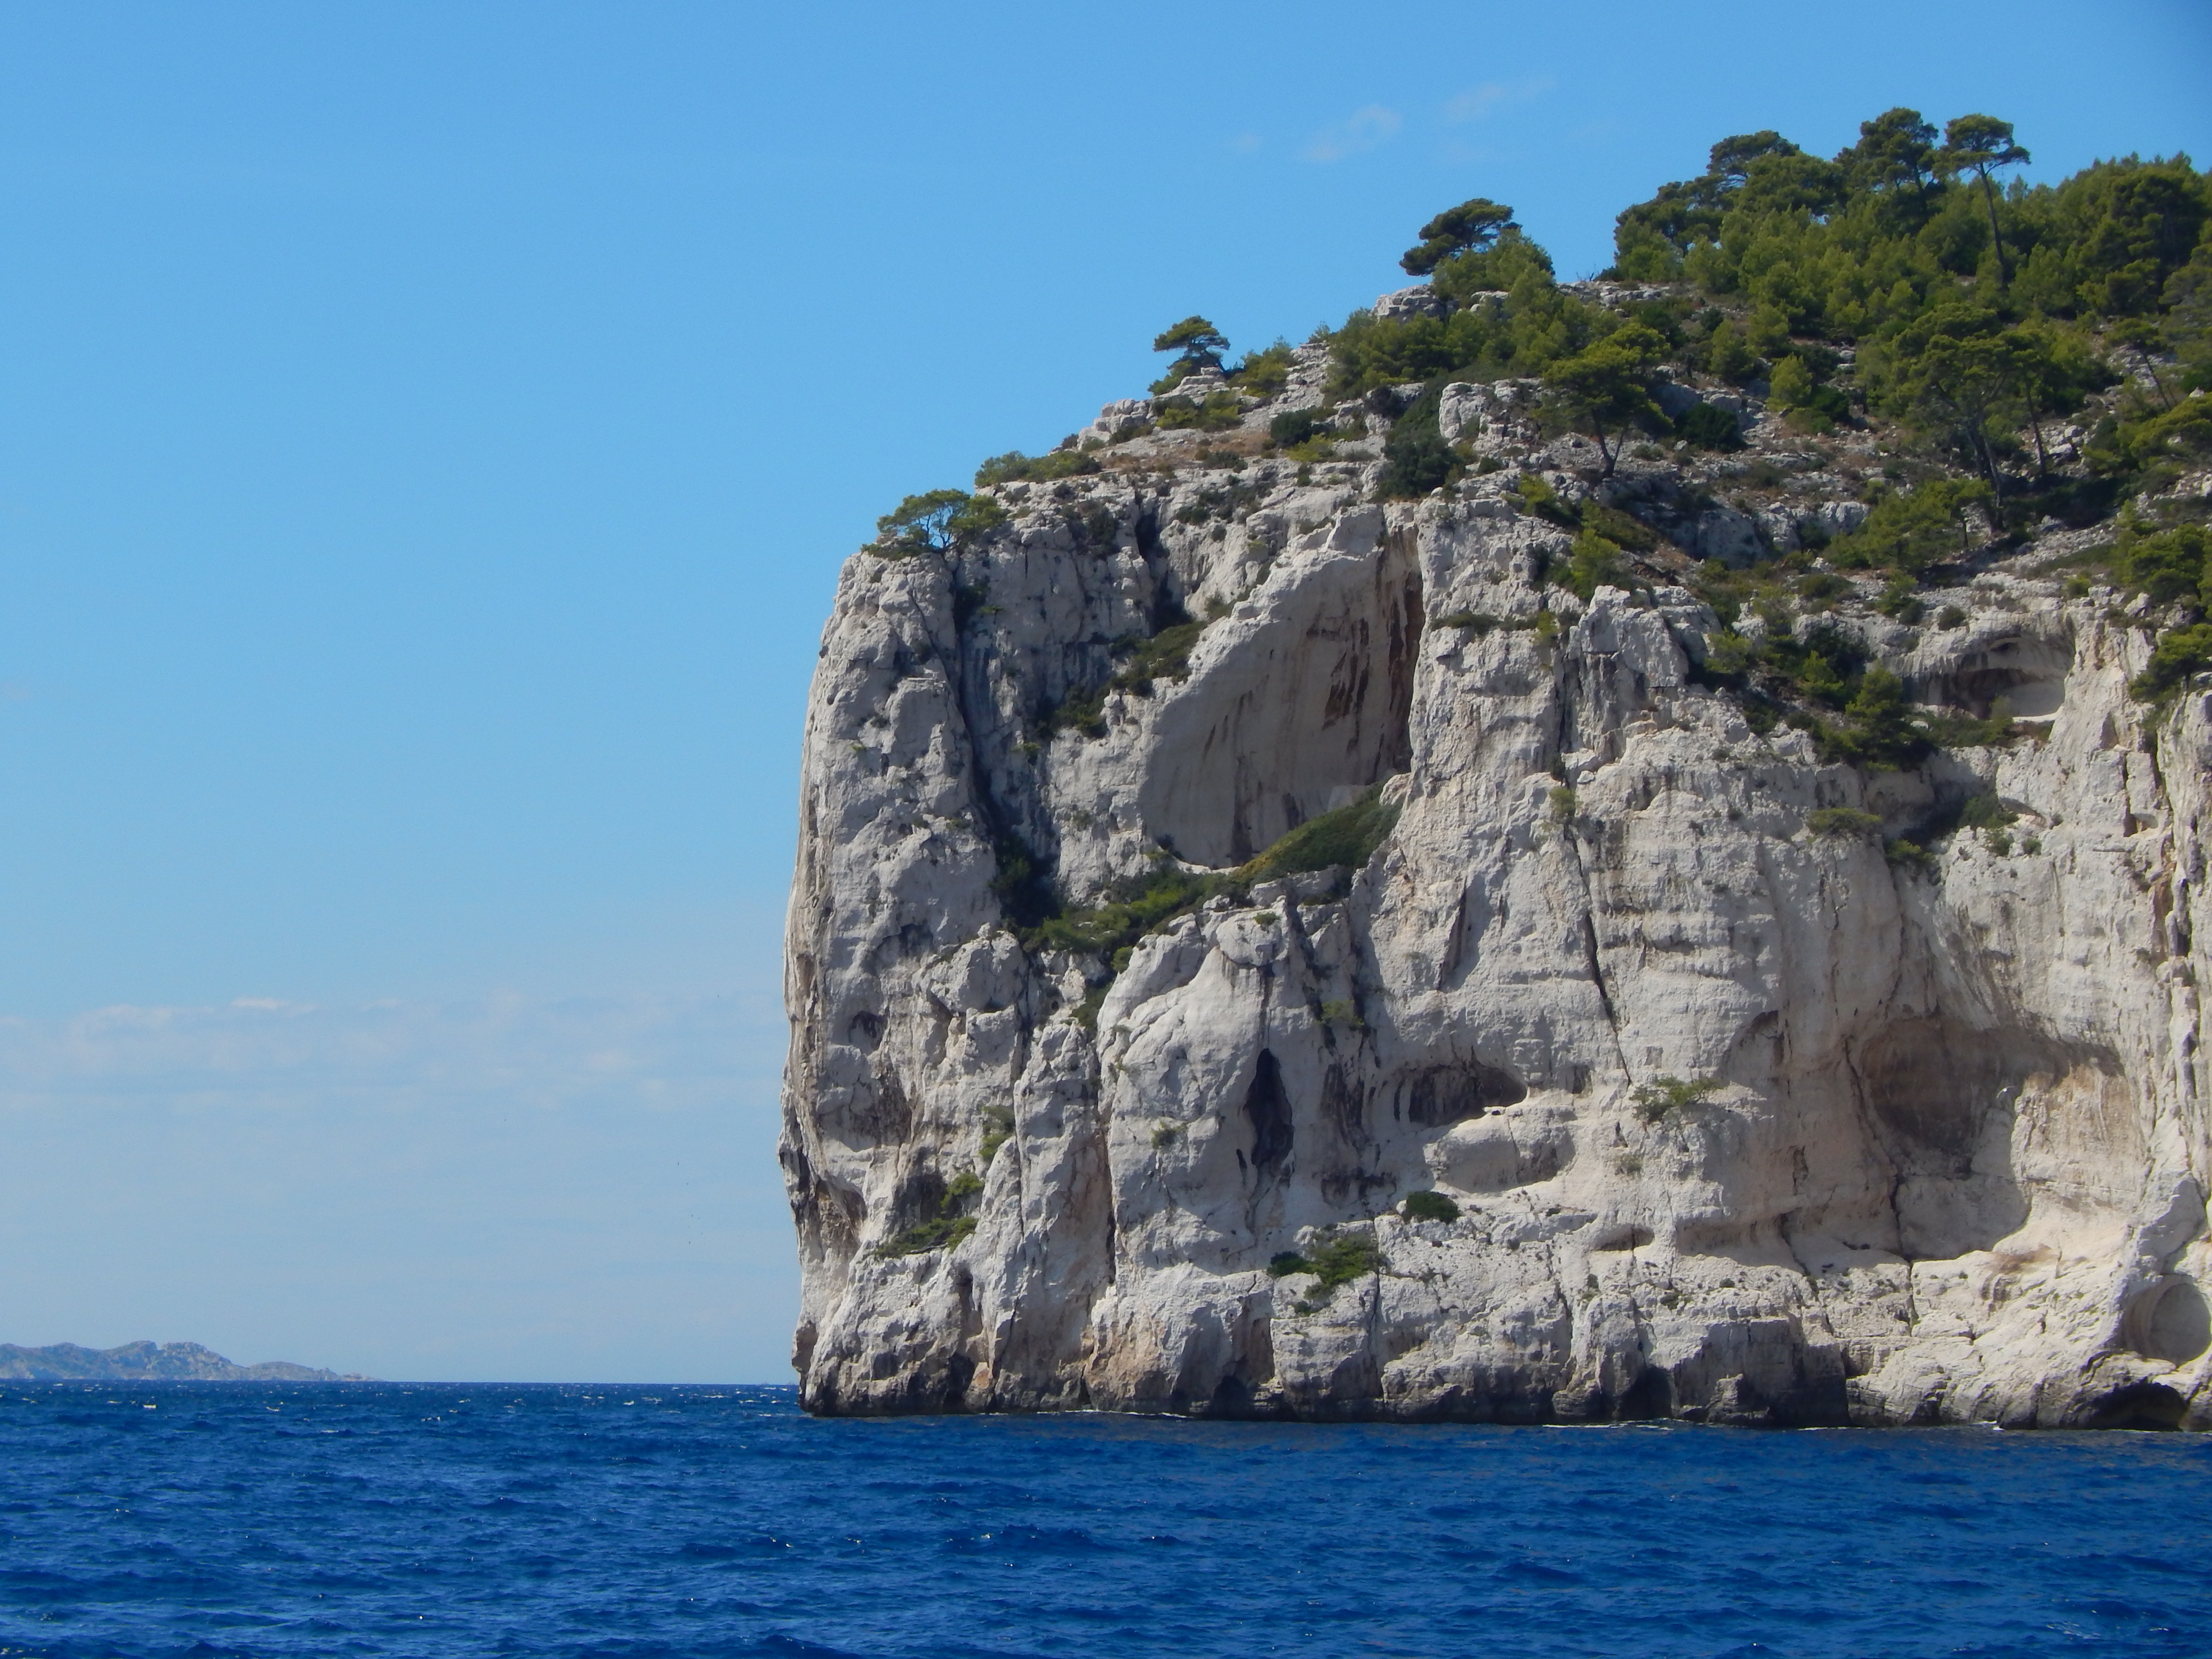
beach, sea, coast, rock, formation, cliff, france, mediterranean, bay, stack, terrain, geology, badlands, cape, landform, blue sea, cassis, geographical feature